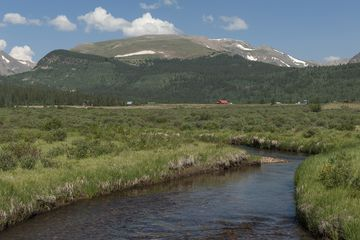
Fire: no
Smoke: no